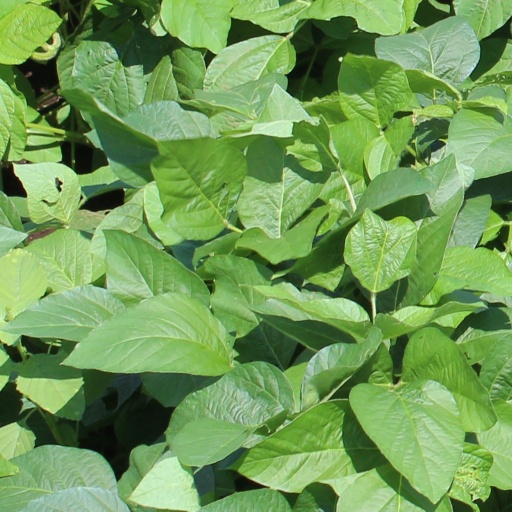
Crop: soybean